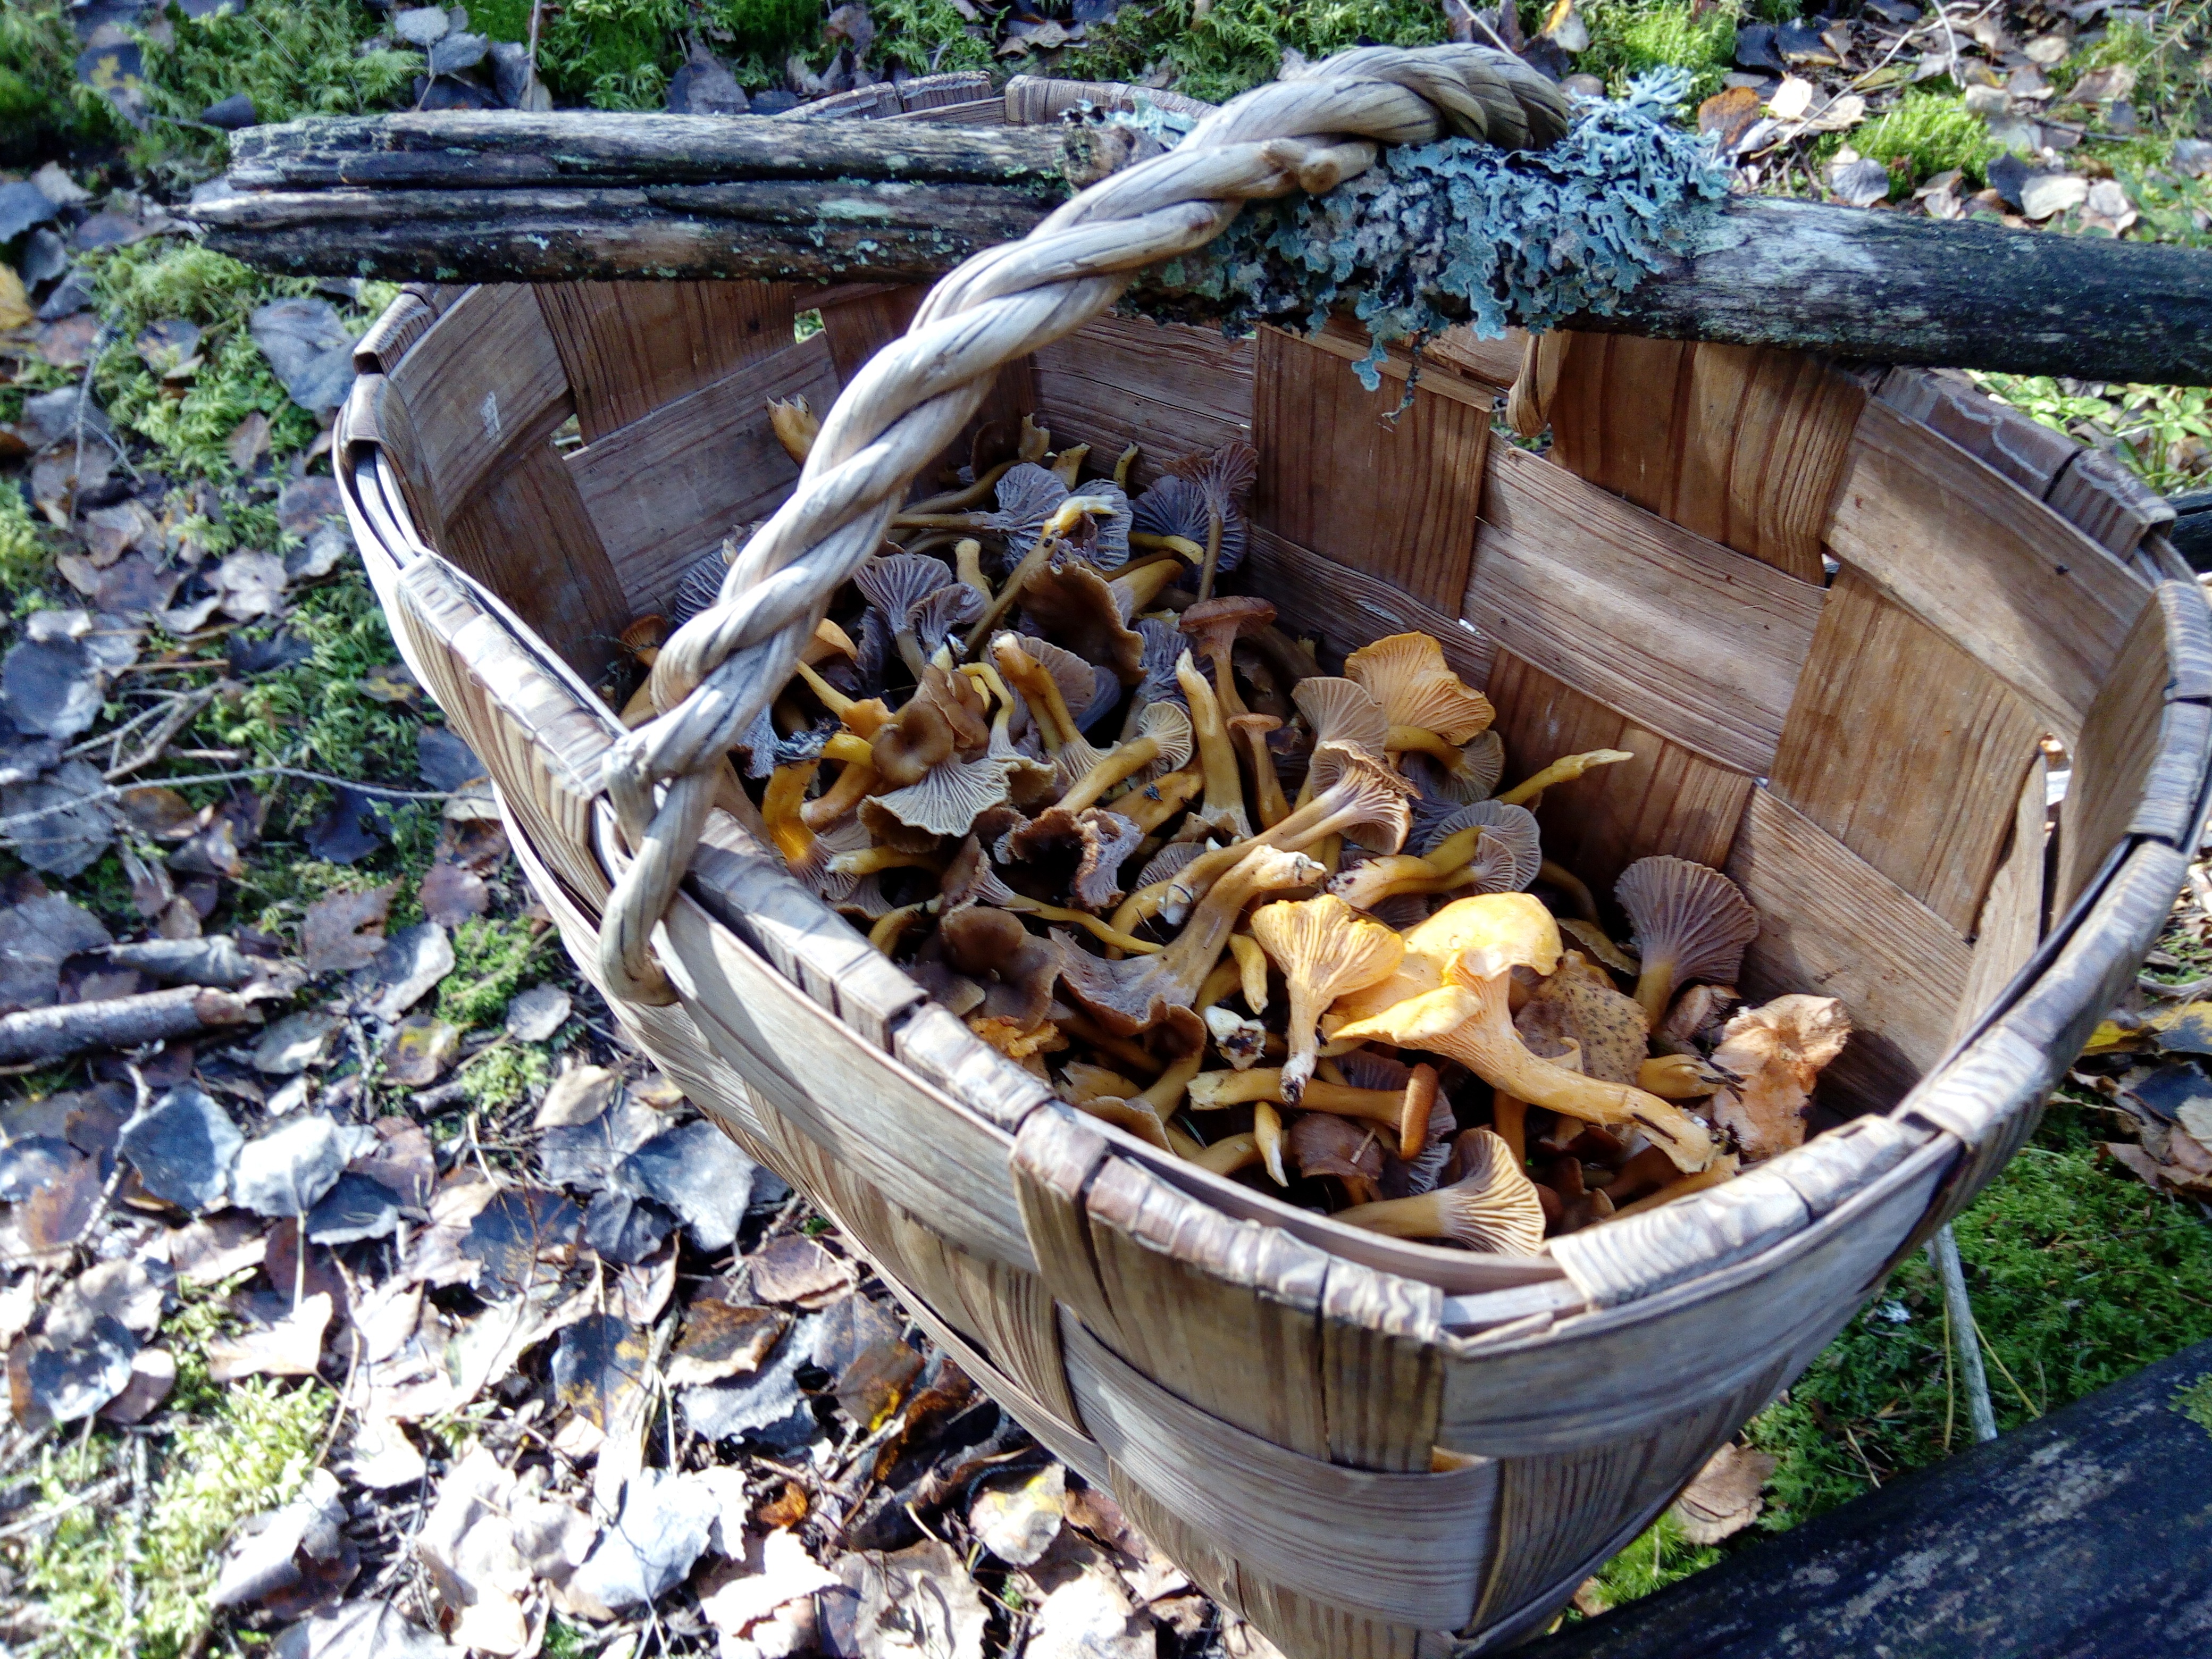
tree, wood, leaf, flower, pond, autumn, garden, mushrooms, water feature, stick